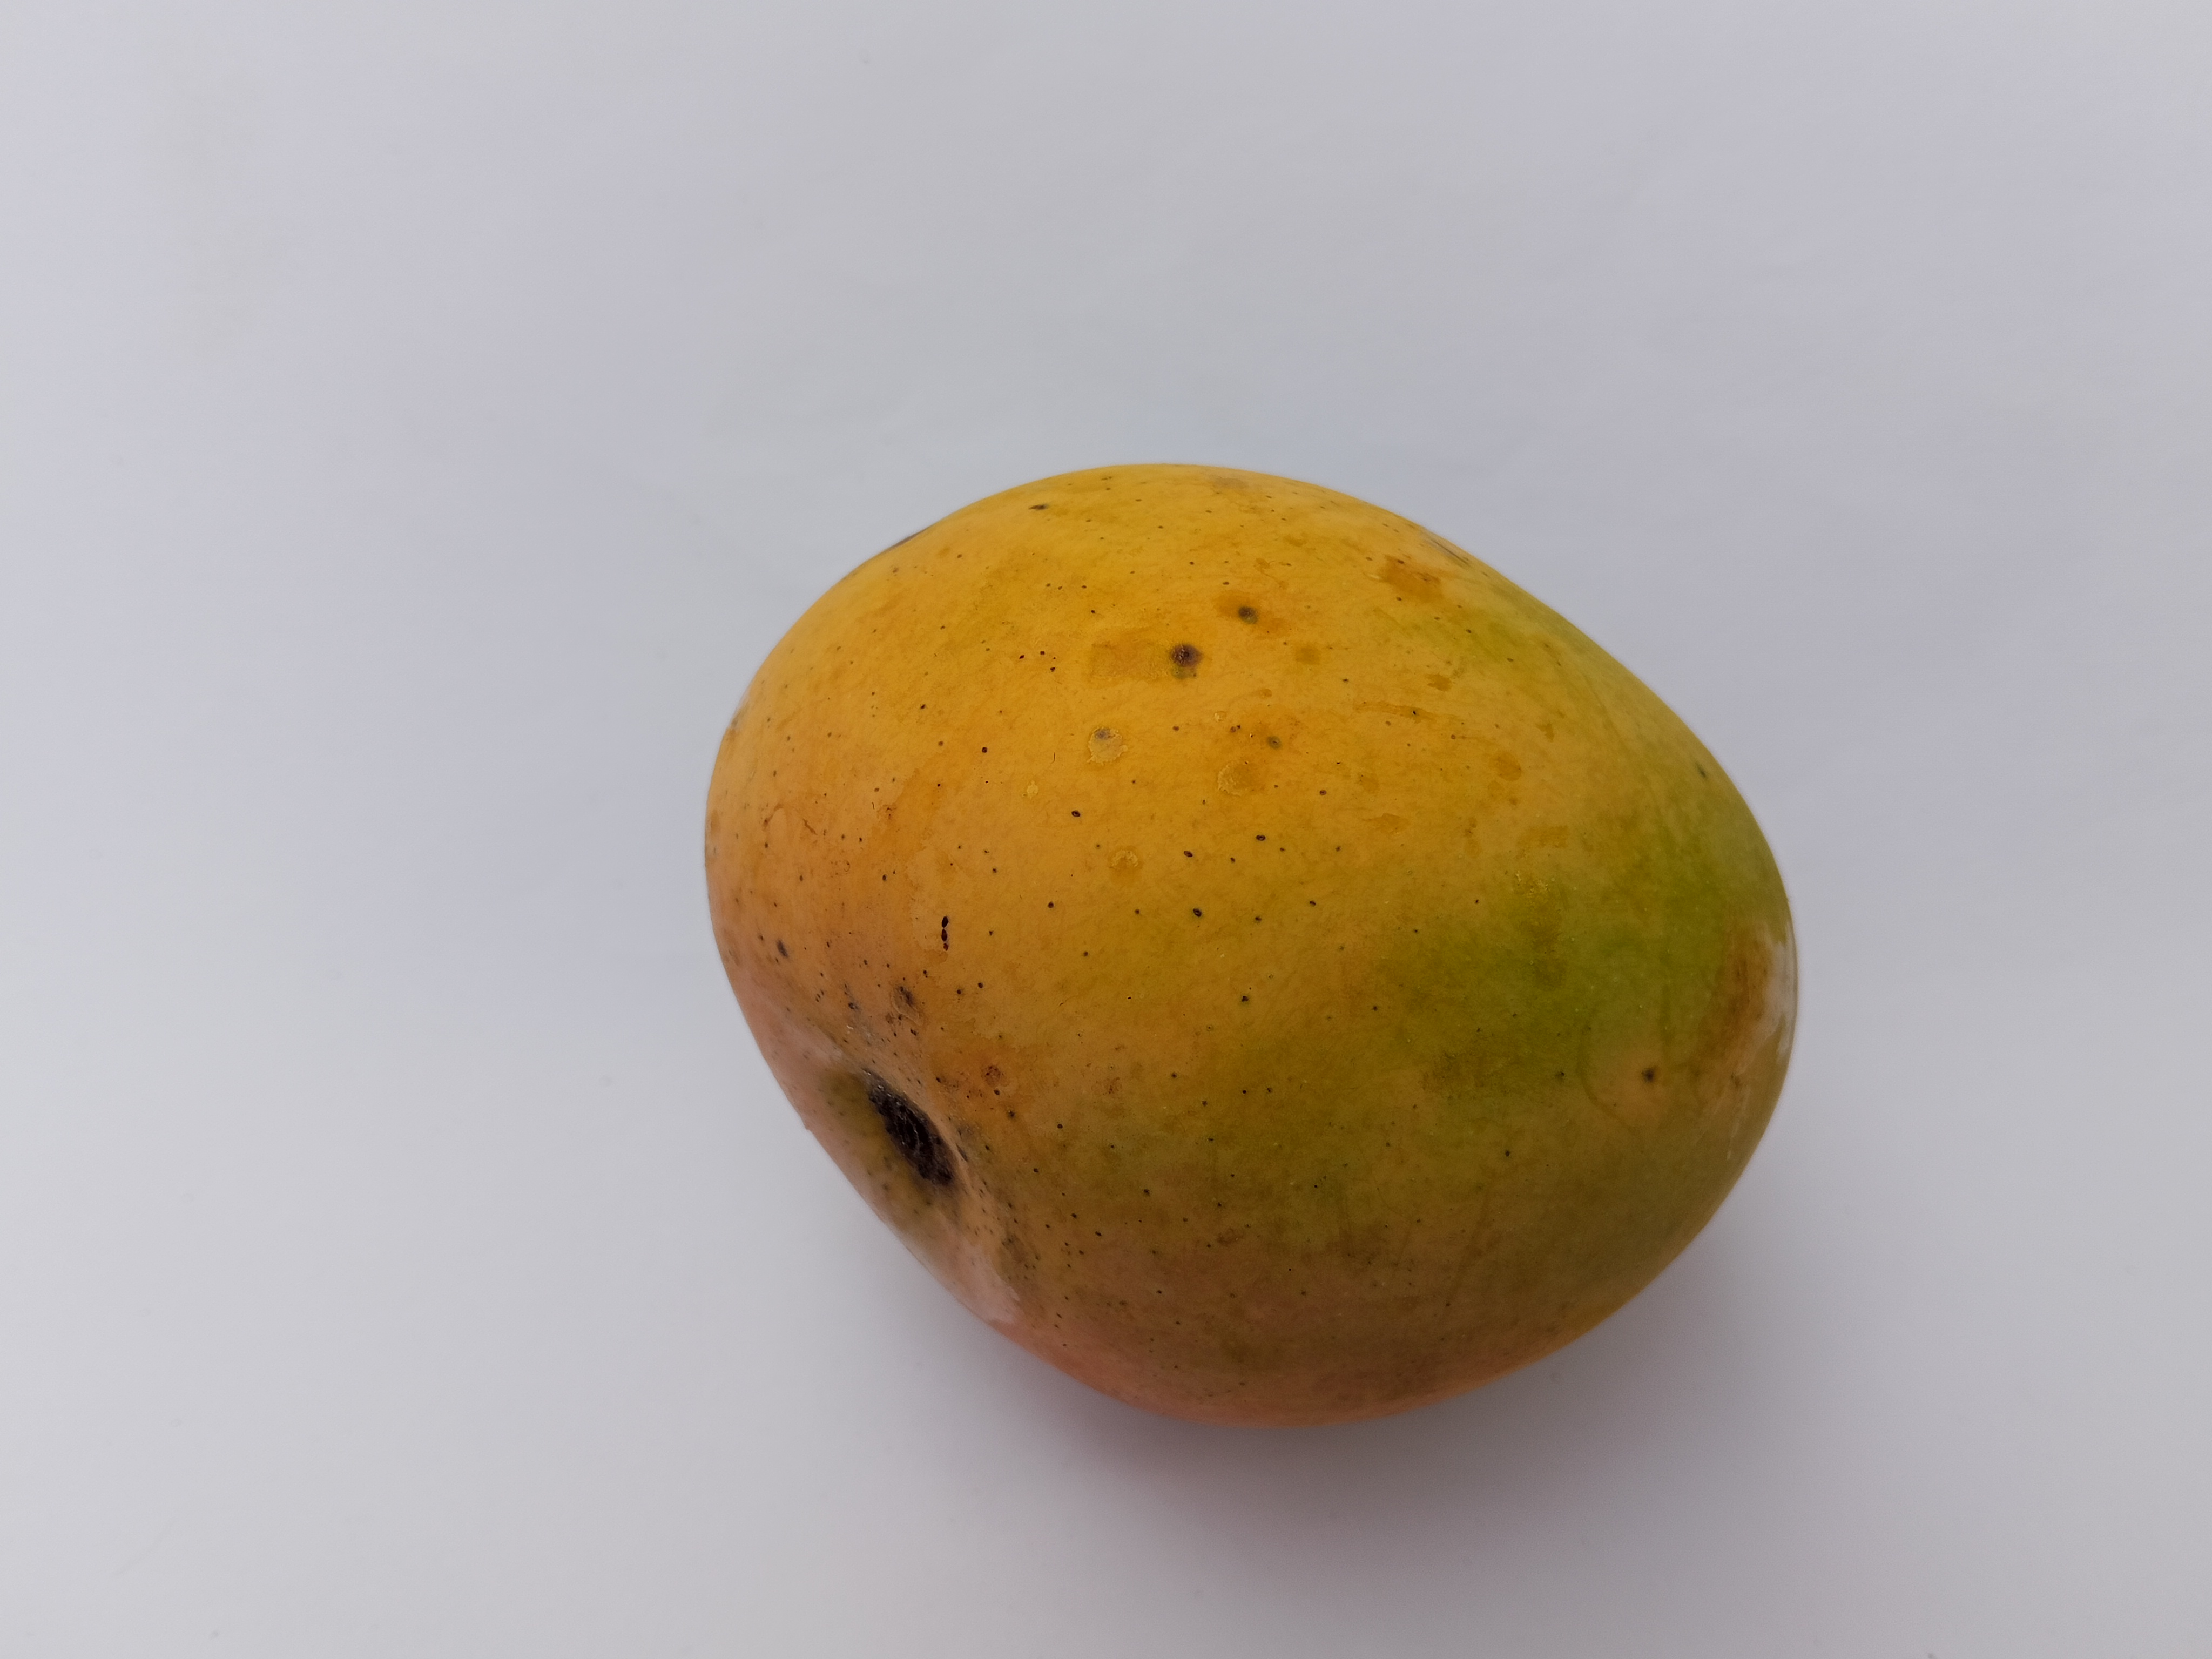
Mango variety: Sundari